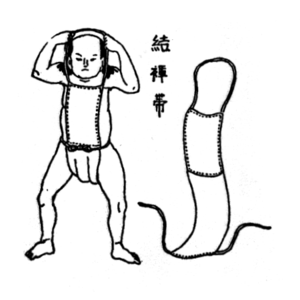
L’armure japonaise est un équipement traditionnel japonais destiné à la protection individuelle. Ce type d’armure était porté entre autres par les samouraïs et les daïmyos. Elle est constituée de plusieurs parties. L'assemblage des pièces de l'armure est conçu de manière à nuire le moins possible à la mobilité.